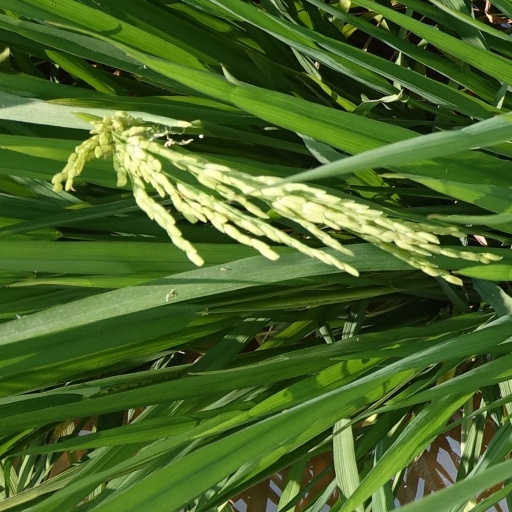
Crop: rice